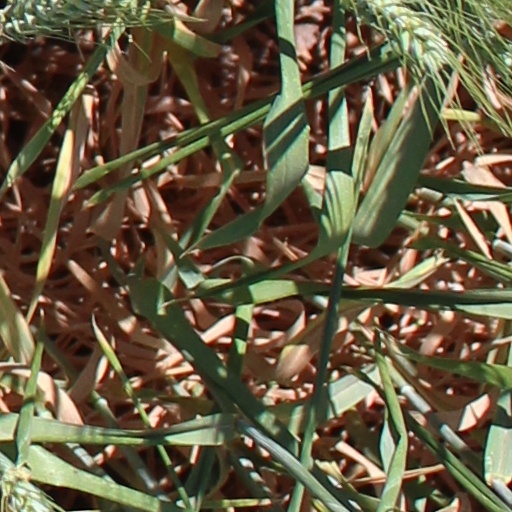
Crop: wheat